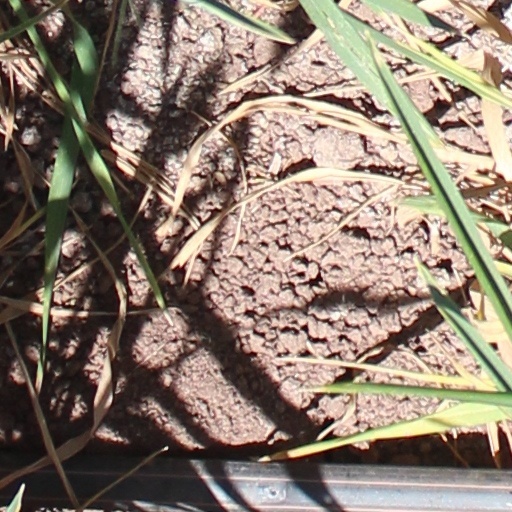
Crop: wheat